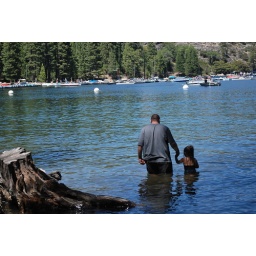
Daddy and Kailyn in the freezing water at pinecrest lake ca